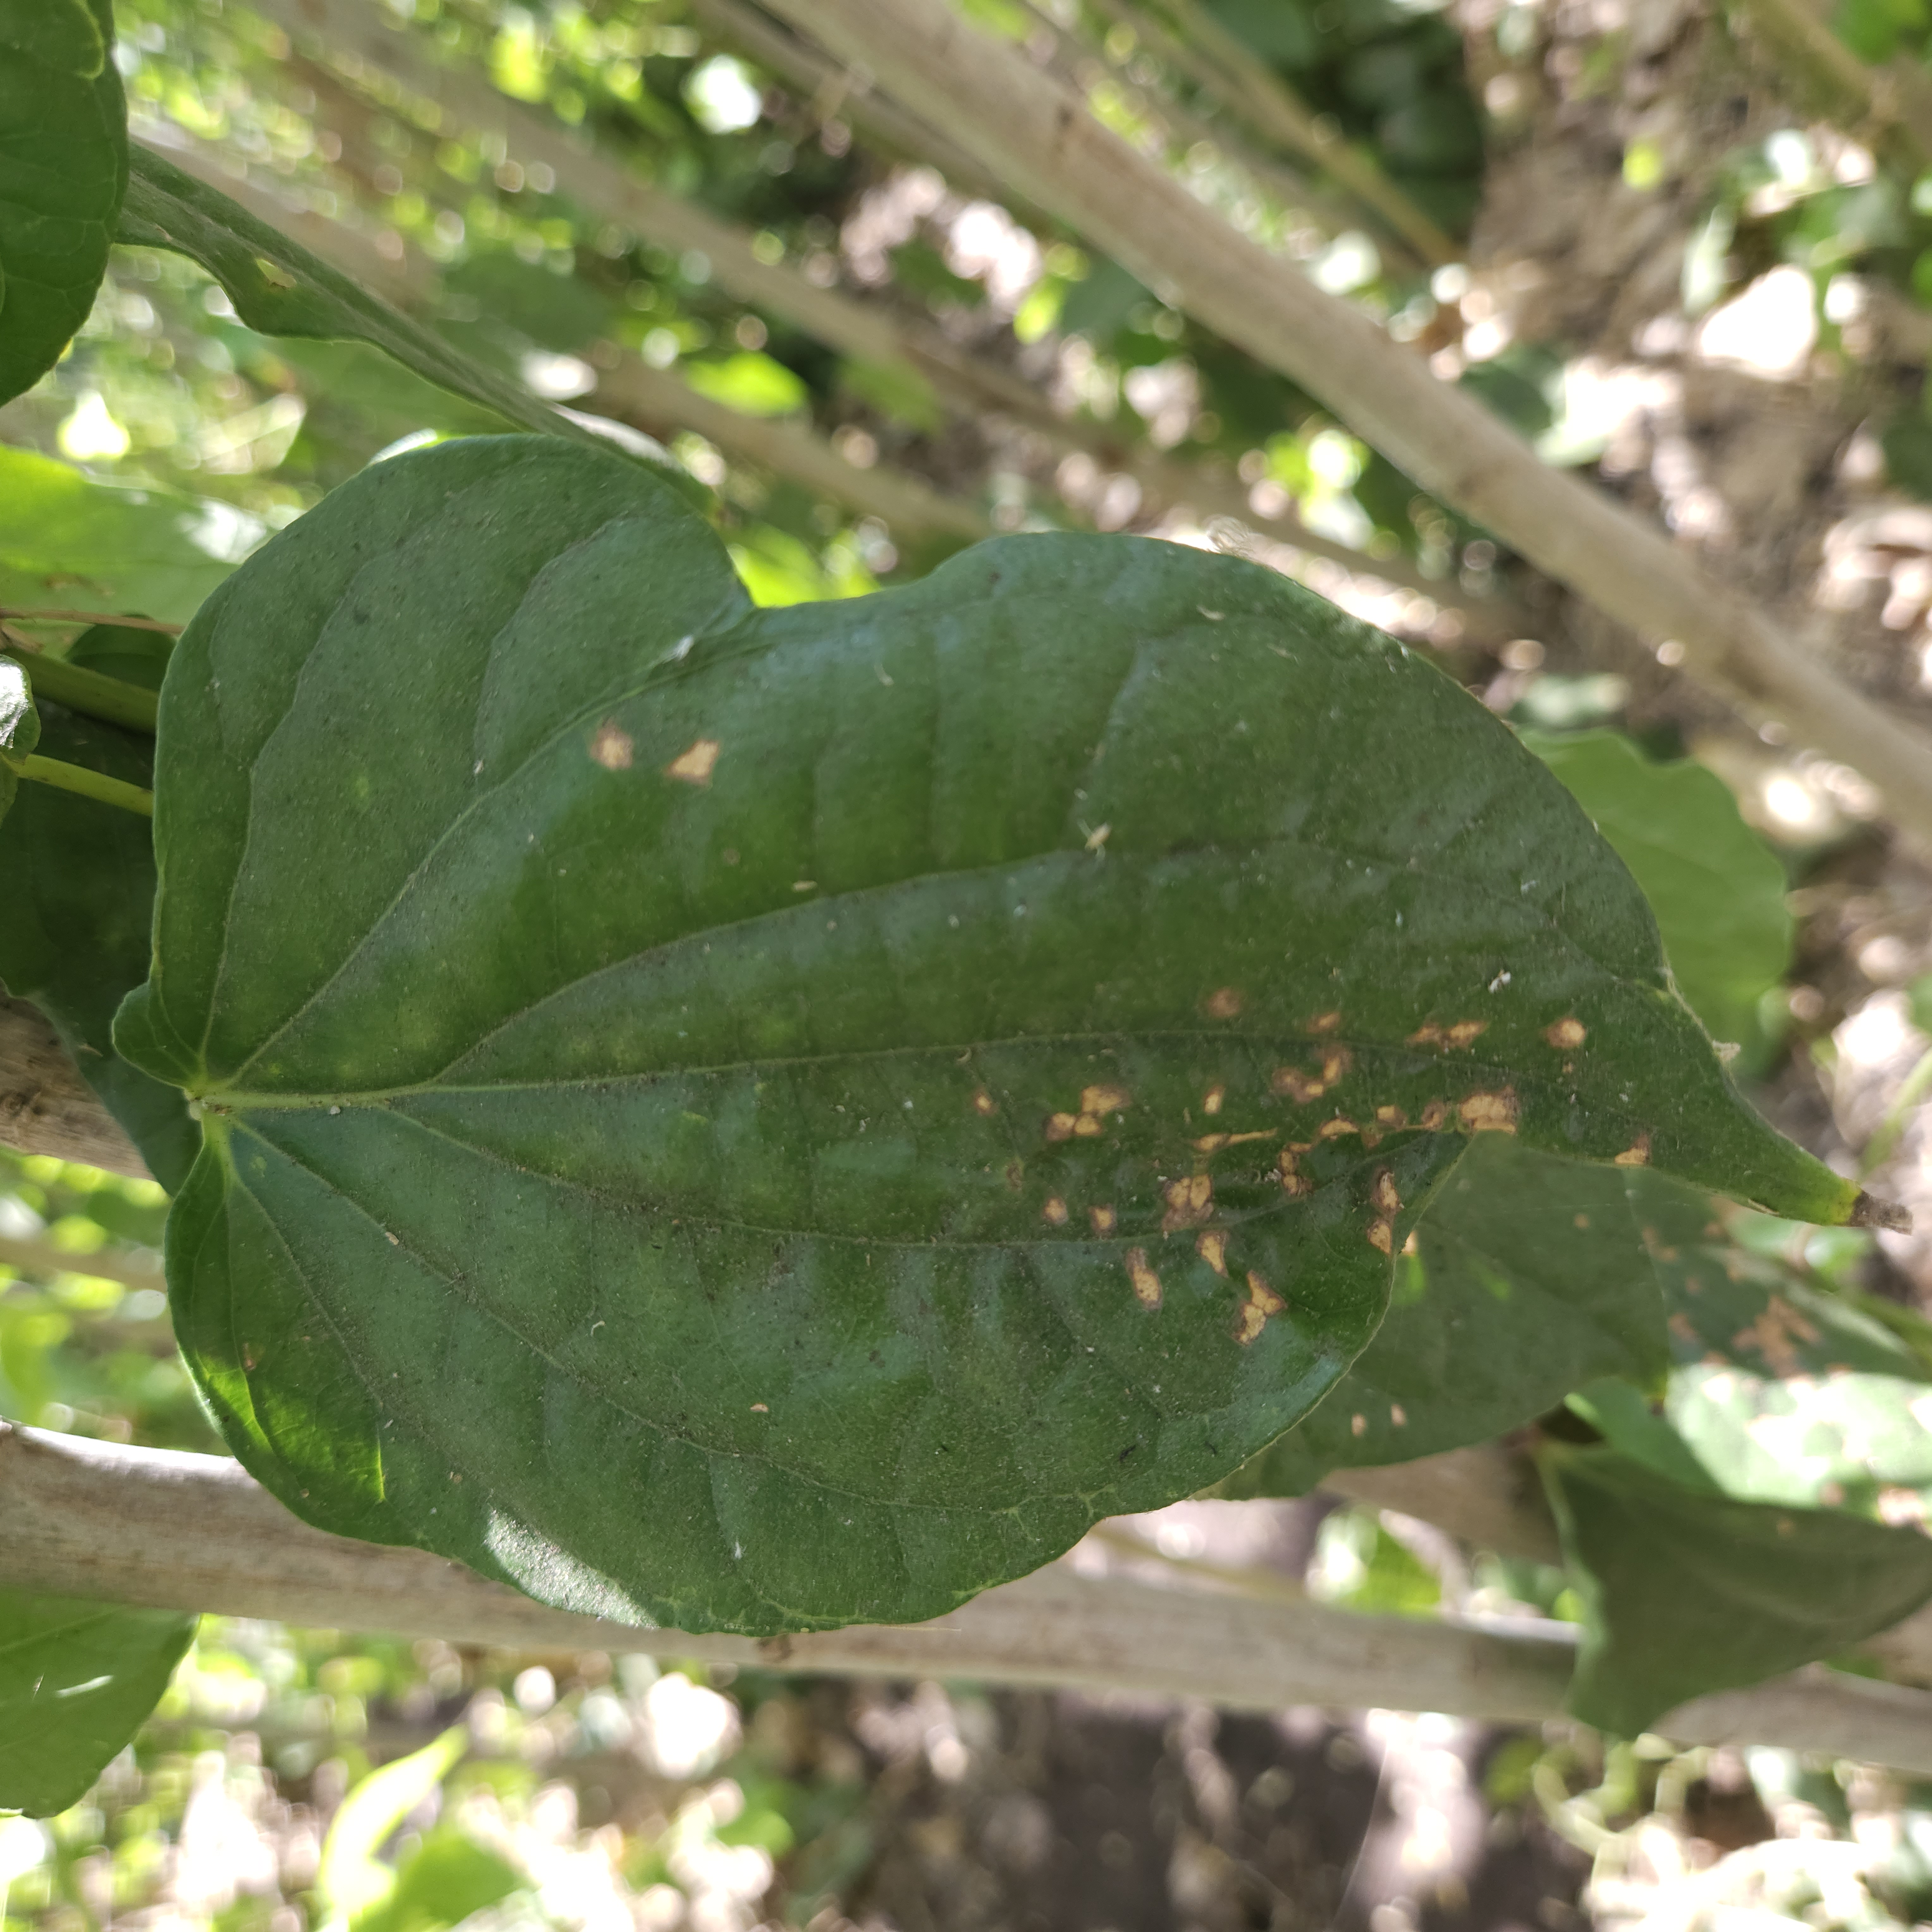
Label: Diseased